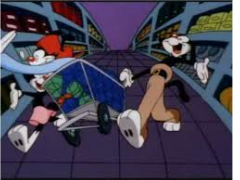
Portrait style: Cartoon Portrait